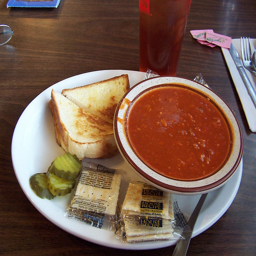
a bowl of some kind of chili or soup that is on top of a plate.
Lunch plate on a table holding soup, sandwich, crackers, and pickle slices.
This meal has chili, crackers, pickles, and a sandwich.
A sandwich with pickles, crackers and chili on a plate.
A tasty looking sandwich and soup with crackers and pickles.